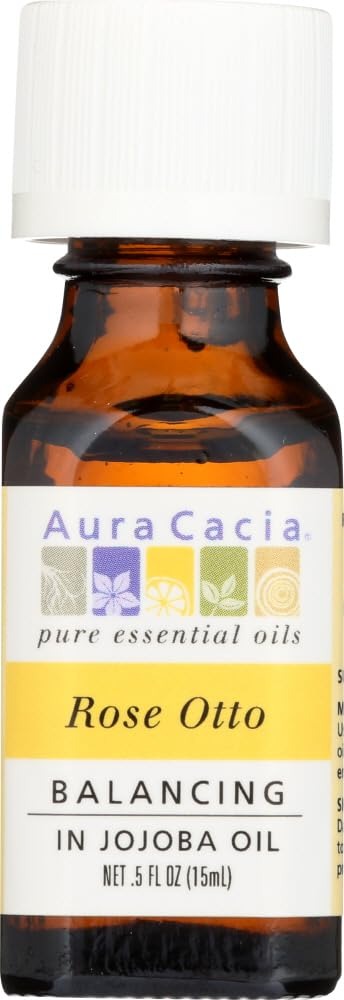
Item Name: PREC ESS OIL ROSE OTTO
Bullet Point: Great Product
Value: 1.0
Unit: Ounce

Price: 12.87